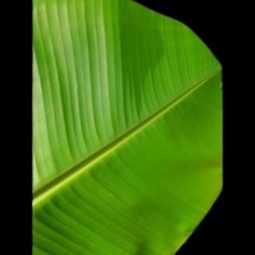
Label: Healthy